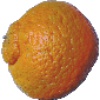
Label: Mandarine 1